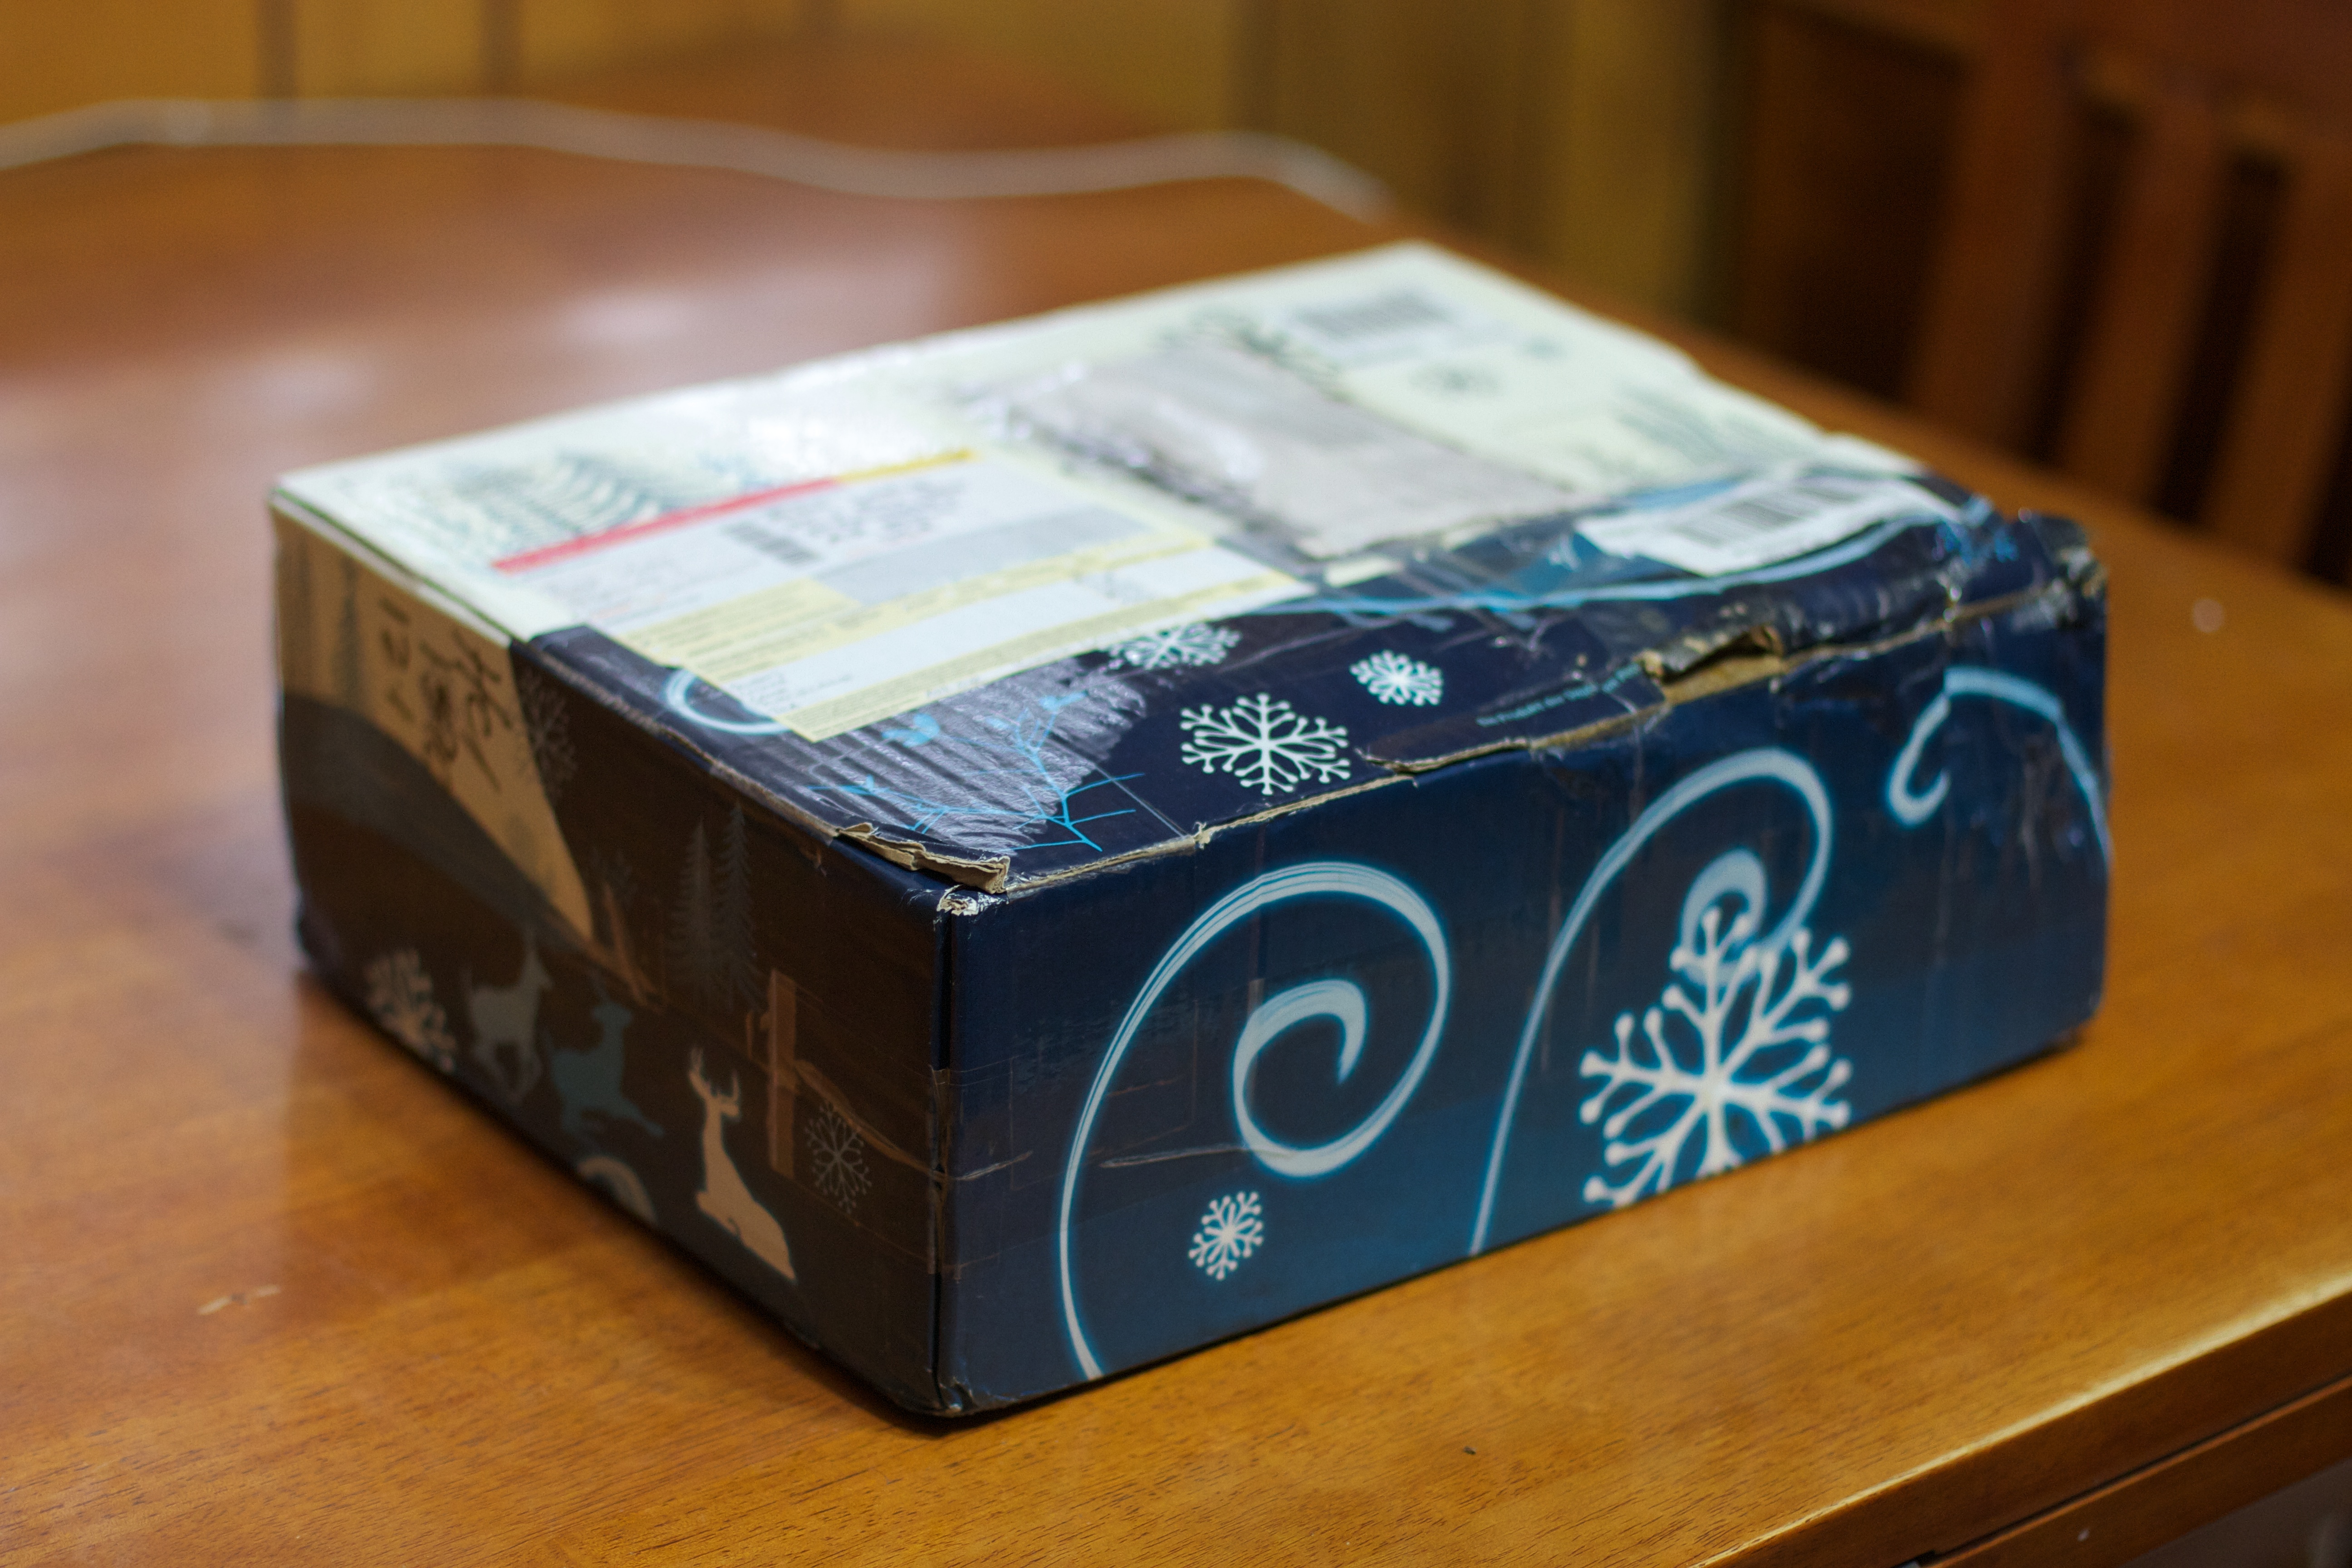
furniture, art